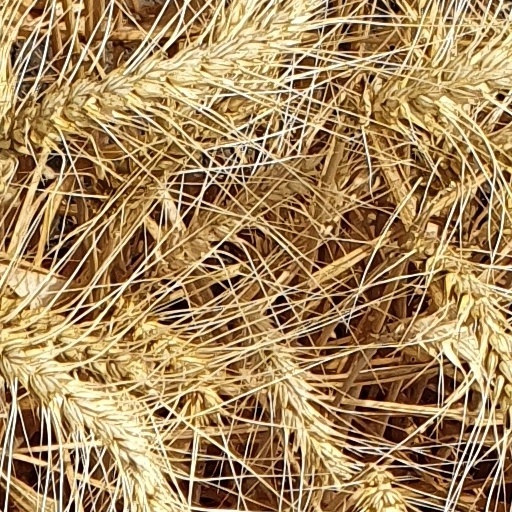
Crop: wheat